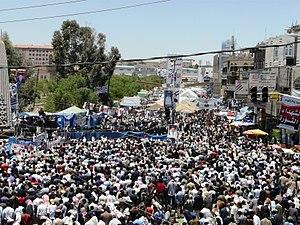
La révolution yéménite, dite la révolution pacifique des jeunes, est un mouvement de contestation populaire et une série d'affrontements armés débutés en 2011 et qui s'achèvent en 2012 avec le départ du président Ali Abdallah Saleh. Cette révolution s'inscrit dans un contexte international du Printemps arabe. S'inspirant des précédents tunisien et égyptien, les manifestants réclament la démocratie, la fin de la corruption et de la mainmise du congrès général du peuple, de meilleures conditions de vie et le départ du président Saleh, au pouvoir depuis 32 ans.